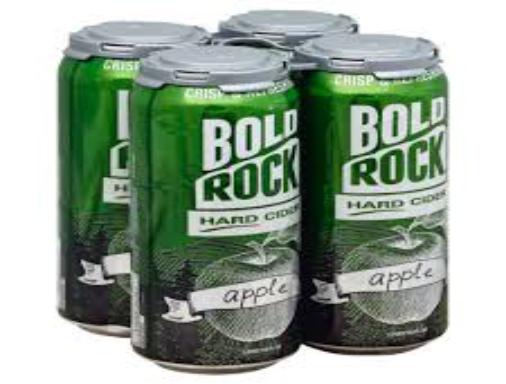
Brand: Bold Rock Hard Cider
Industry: Food